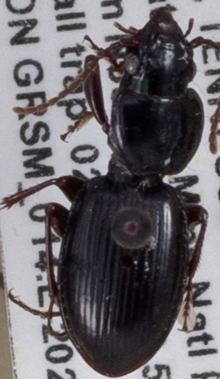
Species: Cyclotrachelus freitagi
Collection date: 2022-08-02
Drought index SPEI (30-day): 1.69
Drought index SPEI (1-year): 1.16
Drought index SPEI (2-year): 1.642